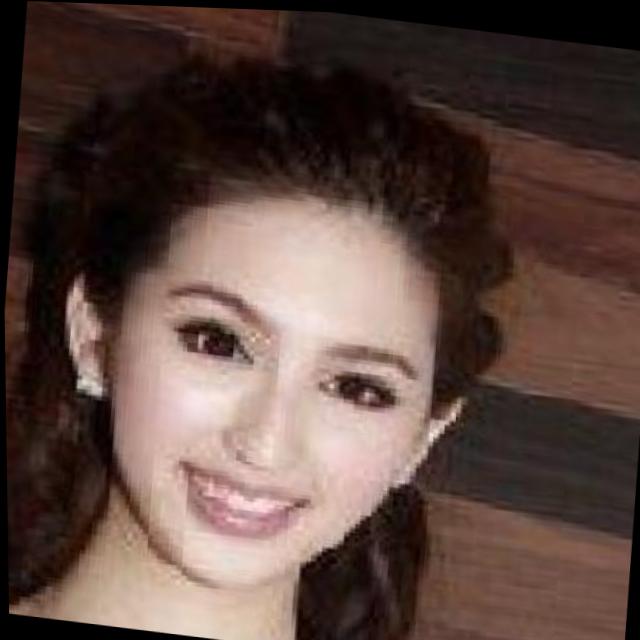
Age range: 21-44